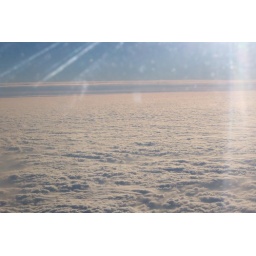
High above England, while flying to New York, 2005The window and the sun made the picture a bit weird :p